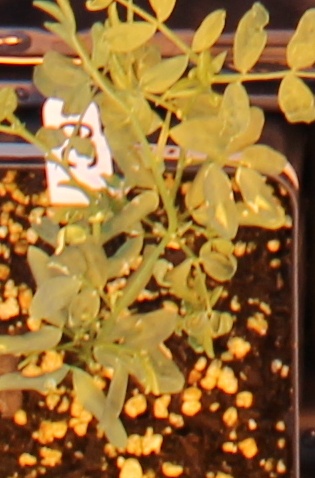
Label: Lentil